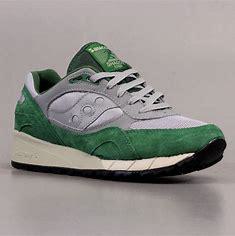
Brand: Saucony
Model: Shadow 6000